Garghabazar Caravanserai

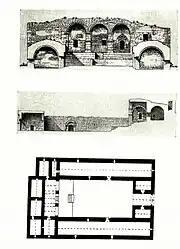
Plan and cross-section of the caravanserai

According to its architectural style, Garghabazar caravanserai is similar to architectural traditions of Albanian period.